Second Russian avant-garde

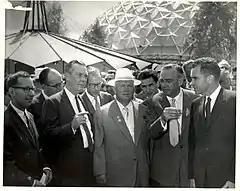
Vice President Richard Nixon and Soviet Premier Nikita Krushchev tour the U.S. National Exhibition in Sokolniki Park, Moscow, July 1959.

The period from the late 50s to the early 60s in the Soviet Union was marked by an expansion of innovation and creation in all spheres of Russian cultural life. Thanks to the Khrushchev Thaw, previously censored creative ideas and movements were allowed to finally openly express themselves. In 1954, the artist Ely Belyutin created the art studio. Belyutin developed a special methodology based on different teaching systems, including the method created by Russian painter Pavel Petrovich Chistyakov which focused on analyzing and taking into account the fine details of one's subject as well as the Russian avant-garde artists of the 1920s and their movements of Constructivism and Suprematism.